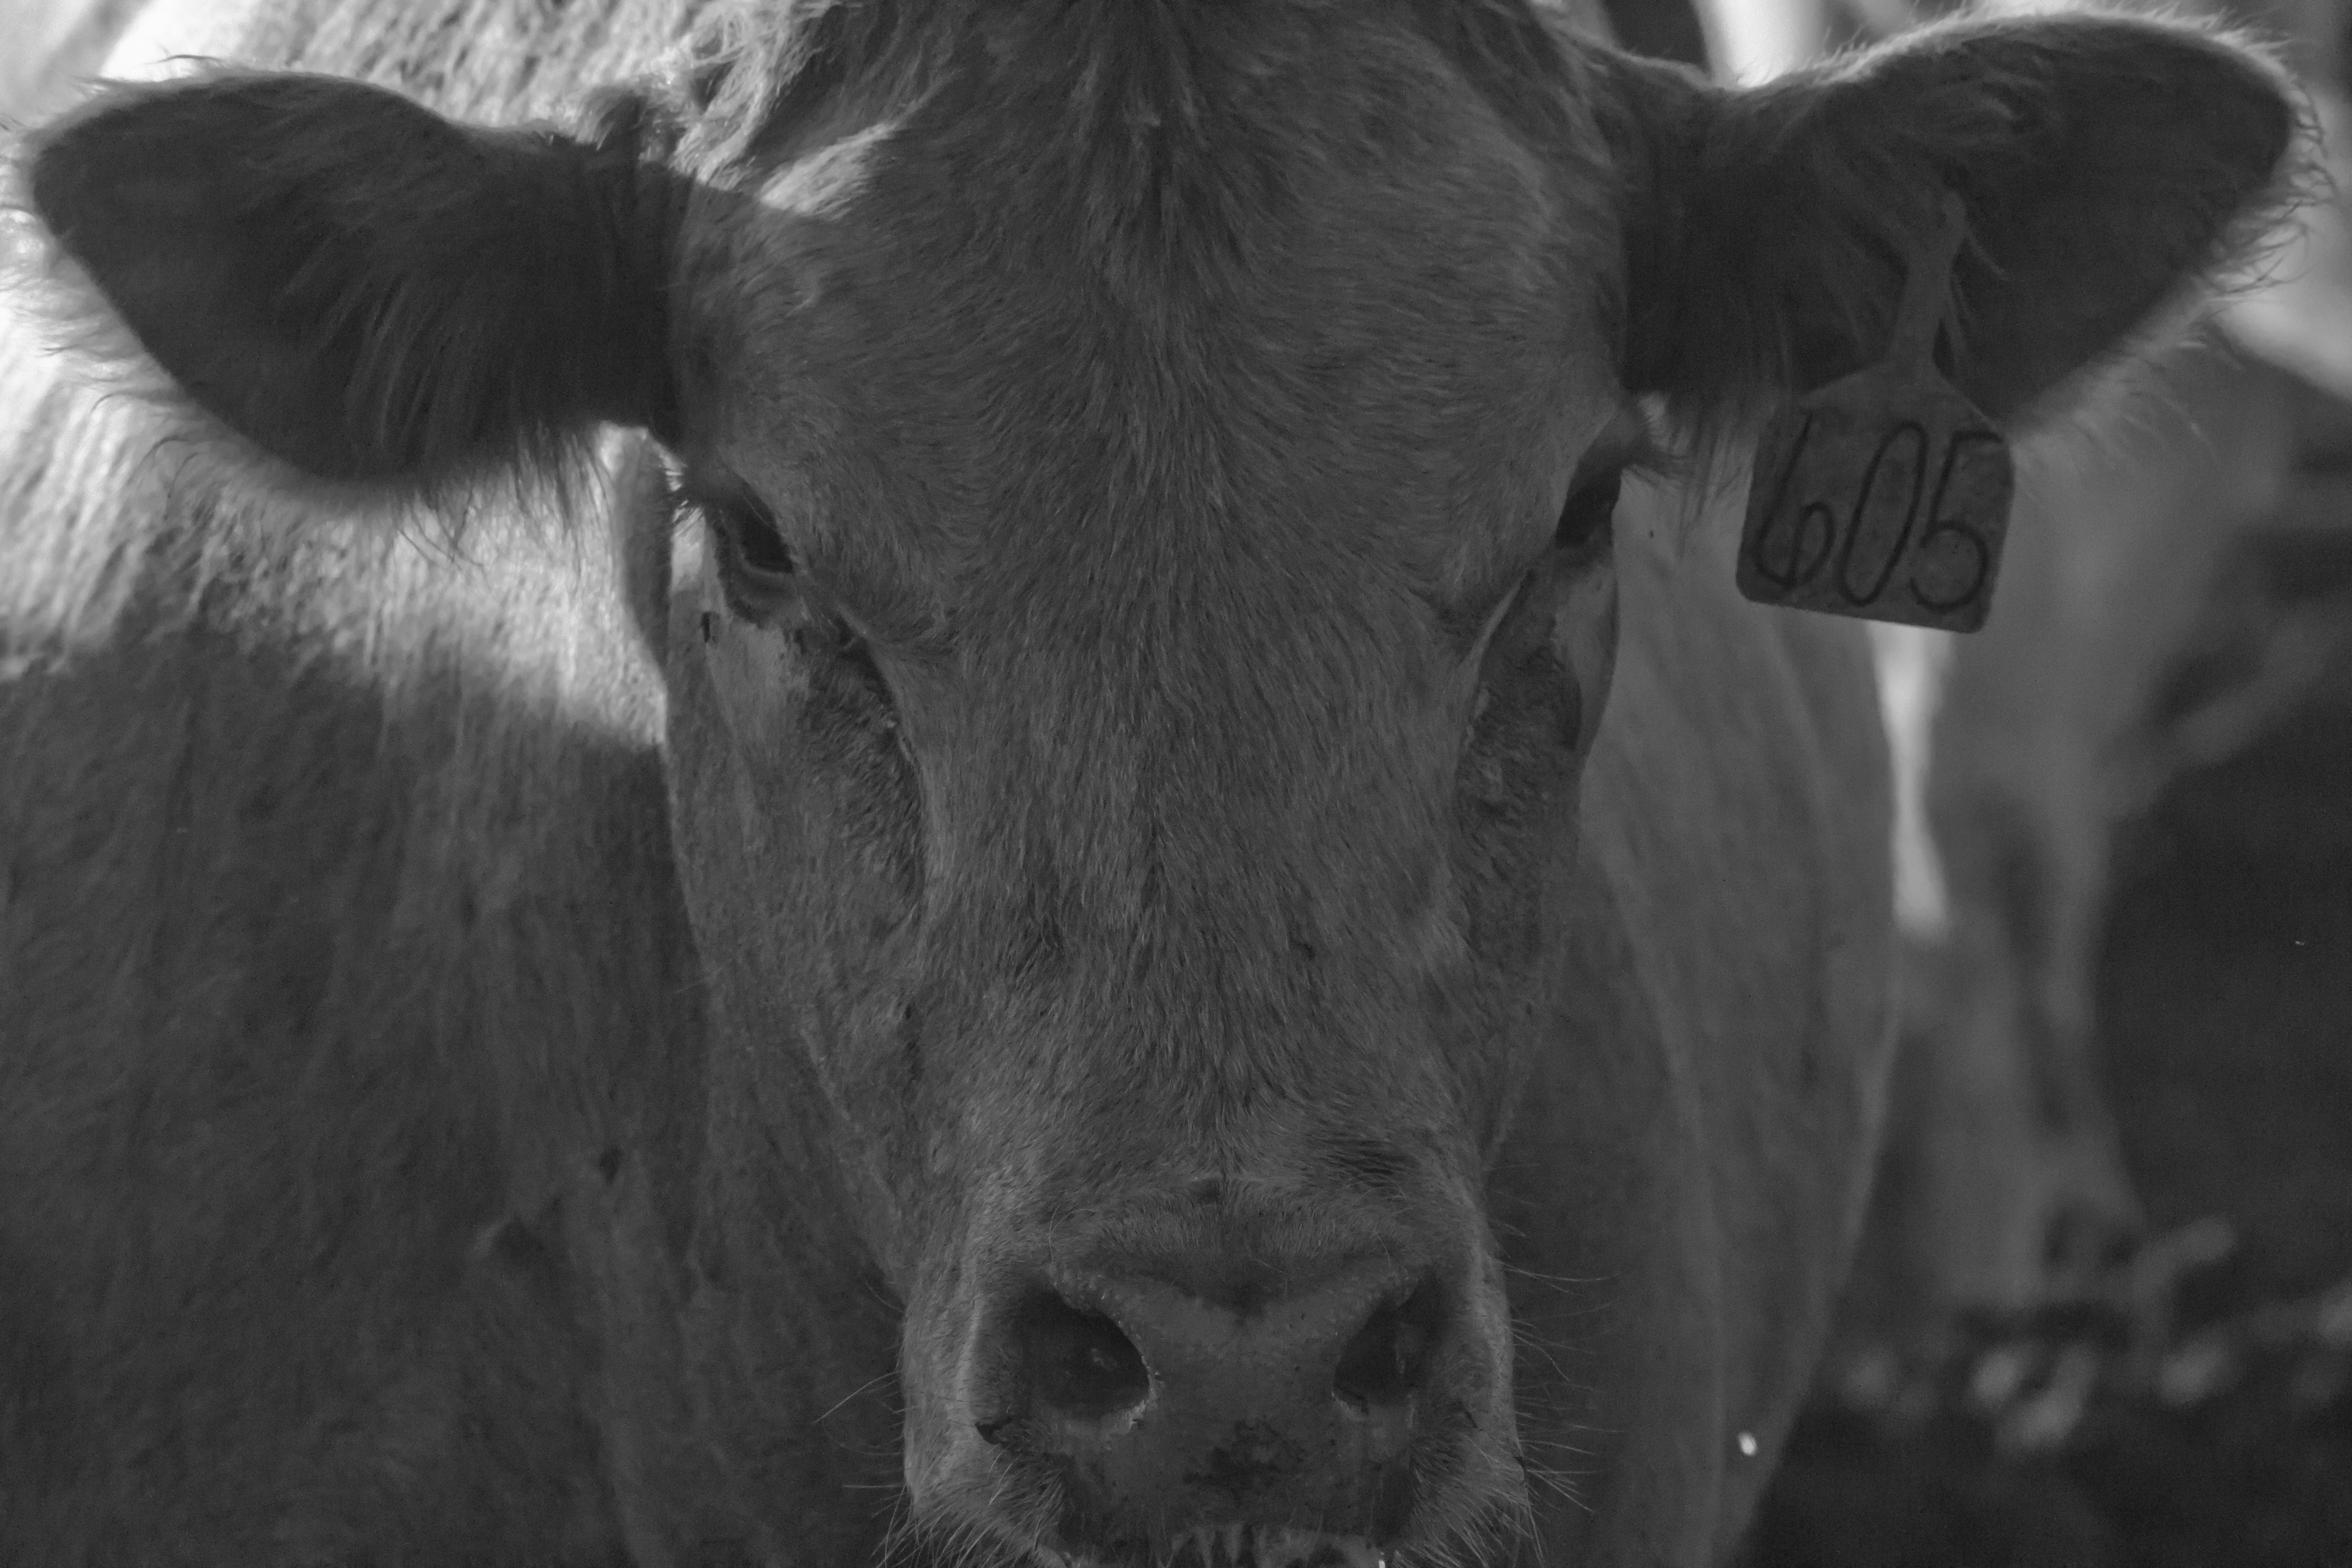
black and white, white, mammal, mane, black, monochrome, close up, bull, head, monochrome photography, cattle like mammal, horse like mammal